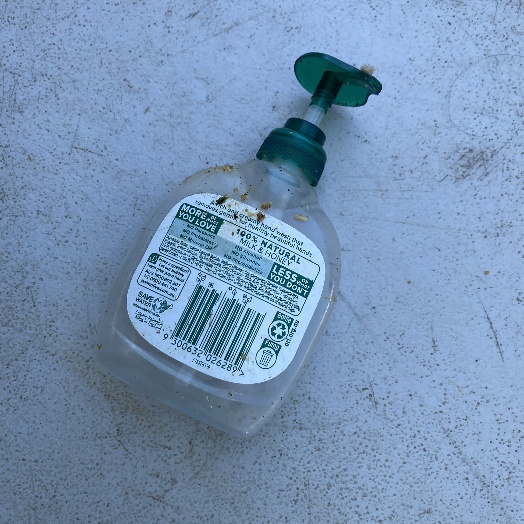
Label: Plastic